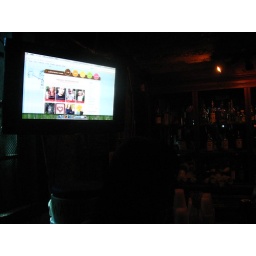
my site up on the screen by the bar